Dha (sword)

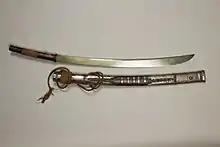
Burmese Sword (Dha) with scabbard and baldric; 19th century.

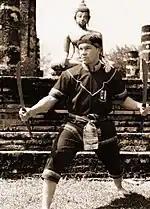
Krabi-krabong practitioner with "Daab song mue", Thai double swords.

Dha vary considerably according to locality but they share a few features that define them apart from other weapons and tools of the area. These features are a round cross-section grip, a long, gently curving blade (sometimes upward, other times downward in the direction of use) with a single edge, and no guard. Knives and swords with these characteristics are viewed by ethnic groups of the region as being of a single type, albeit with variations arising from local style and tradition.